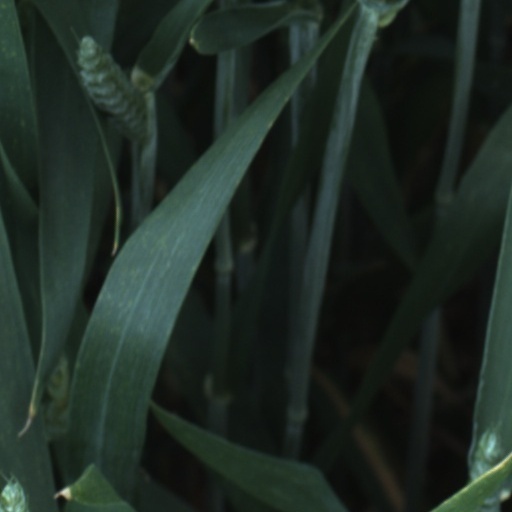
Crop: wheat